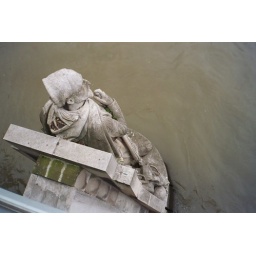
Looking down from the bridge near the sewer tour. There are times the waters of the river have reached the sailor's neck.